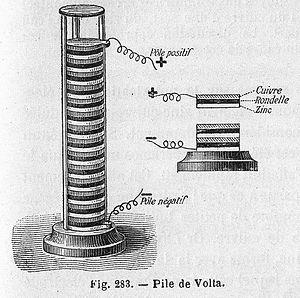
L'électricité existe depuis les débuts de l'univers qui est composé, selon des principes physiques, de « matière ». Son histoire vue par les hommes remonte aux débuts de l'humanité, car l'électricité est partout présente, très discrète la majorité du temps. Elle se manifeste parfois de manière très spectaculaire et brutale : par exemple sous forme d'éclairs associés au tonnerre et à des destructions.